Xiao Hong

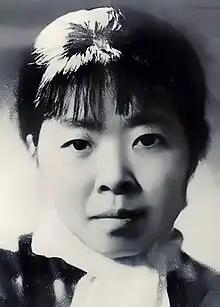
Portrait of Xiao Hong.

Xiao Hong or Hsiao Hung (1 June 1911 – 22 January 1942) was a Chinese writer. Her infant name (乳名，ruming) was Zhang Ronghua (張榮華). Her formal name used at school (學名，xueming) was Zhang Xiuhuan (張秀環). Her name Zhang Naiying was changed by her grandfather; she also used the pen names Qiao Yin and Lingling.